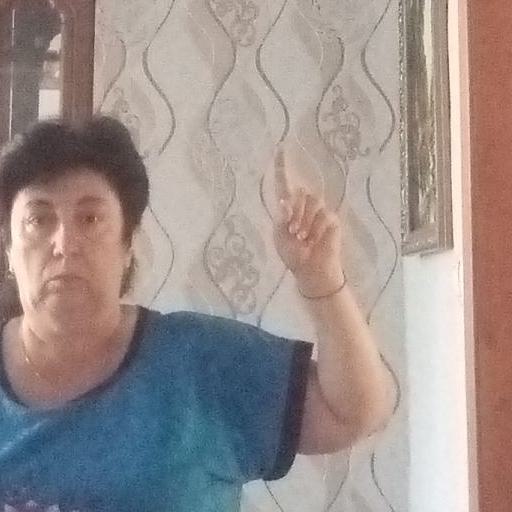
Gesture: one